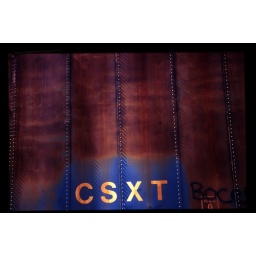
Loved the texture and colours on the side of the train car in Hamilton.